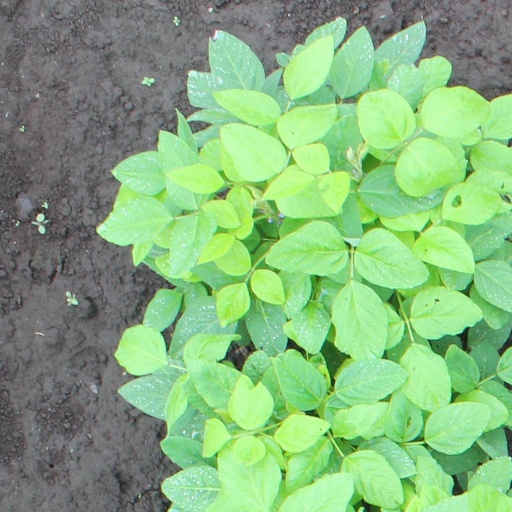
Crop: soybean